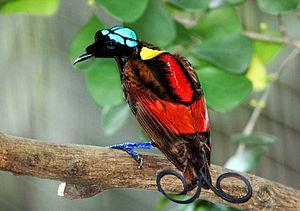
La communication est l’échange d’informations entre un émetteur et un receveur. Dawkins et Krebs définissent la communication comme étant l’action d’un émetteur qui influence le système sensoriel d’un récepteur, ce qui change le comportement du récepteur au bénéfice du premier, le bénéfice se manifestant par une augmentation de la fitness de l’émetteur.
Diphyllodes est un genre d'oiseaux de la famille des Paradisaeidae.